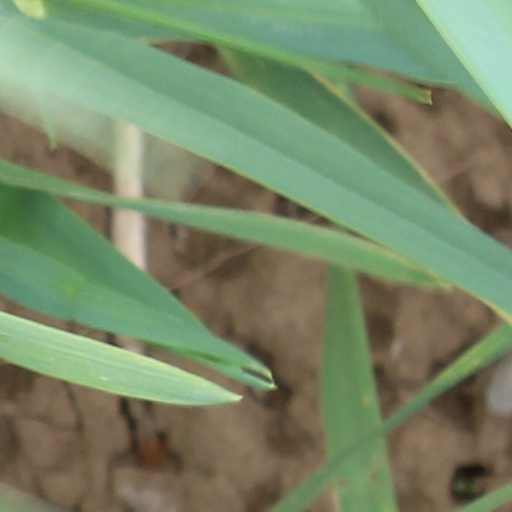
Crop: wheat